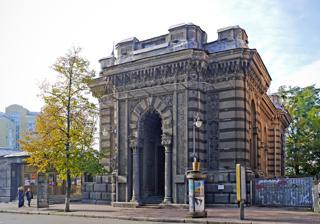
Building: Karaite Kenesa (Kyiv)
Country: Ukraine
Year built: 1902
Former kenesa in Kyiv, Ukraine Karaite Kenesa of Kyiv The former synagogue, now Actor's House, in 2017 Religion Affiliation Karaite Judaism (former) Ecclesiastical or organisational status Synagogue (1902–1929) Drama center (since 1981) Location Location Yaroslaviv Val Street 7, Shevchenkivskyi District , Kyiv Country Ukraine Location of the former synagogue, now Actor's House, in Ukraine Geographic coordinates 50°27′00″N 30°30′40″E / 50.45000°N 30.51111°E / 50.45000; 30.51111 Architecture Architect(s) Władysław Horodecki Type Synagogue architecture Style Moorish Revival General contractor Lev Ginsburg Completed 1902 Construction cost ₽ 200,000 Immovable Monument of National Significance of Ukraine Official name Кенаса караїмська ( Karaite Kenesa ) Type Architecture Reference no. 260086 Immovable Monument of Local Significance of Ukraine Official name Кенаса караїмська ( Karaite Kenesa ) Type History Reference no. 67-Кв The Karaite Kenesa of Kyiv is a former Karaite Jewish Synagogue , or kenesa , located at Yaroslaviv Val Street 7, close to the Golden Gates of Kyiv , in the Shevchenkivskyi District of Kyiv , Ukraine . The former synagogue building is listed as a monument of Architectural Heritage of National Importance of Ukraine . Since 1981, the building has housed the Ukrainian House of Actors, also called the Actor's House. History The Karaite synagogue was designed by Władysław Horodecki , a Roman Catholic from Poland; and was built from 1898 to 1902 in the Moorish Revival style. The building was decorated with a magnificent dome of great beauty with stucco decorations of Italian sculptor Emilio Sala using quite expensive at the time material - cement. It was funded at a cost of 200,000 Empire rubles , by Solomon and Moses Kogen, the “tobacco kings” of the South-Western land, as that part of Ukraine was known during the Russian Empire tsarist times. Karaites first appeared on the territory of modern Ukraine in the 1230s - almost immediately after the Mongol invasion of Kyivan Rus' . In 1795 the legislation of the Russian Empire established a distinction between the Karaites and Jews, freeing the former from the discriminatory double taxation. In 1896 the Karaite community of Kyiv consisted of 292 people. The purchase of land for the construction of Kenesa and a dwelling house (the proceeds of which would go to the benefit of Karaite community), was gifted by Solomon Kogen, at a cost of 35,000 Empire rubles. Despite the fact that in 1897 he became paralysed, Solomon Kogen continued to manage his personal affairs and died in 1900. In his will, he bequeathed the funds to complete the construction of the synagogue. The construction was continued by his brother, Moses. The consecration of Kenasa was held on January 27, 1902, by Tauride and Odesa hakham Samuel Pampulov. The ceremony was attended by the vice-governor, mayor, chancellor and other officials. During the Soviet times, Kenesa was handed to educational institutions. Ironically this action led to preservation of the building's unique interiors. During the German occupation, it became, unexpectedly, a place for Roman Catholic services. The building was defiled during World War II by Nazis . Probably at this time it lost the dome which was part of the original structure. Post World War Two In a post-war period, the Puppet Theatre functioned there and afterwards, in 1952, a cinema. In the 1970s a contemporary wing was added to the building and it was converted into the Ukrainian House of Actors in 1981. Unlike most of the other synagogues in Ukraine, it was not given back to the Karaite community after independence. The building is used for concerts, dramatic performances, exhibitions and book launches. The outward design of the building is slowly ruining because of time and exhaust gases. Under the influence of the gas-laden atmosphere and repeated painting, its color changed to dark, though in the first few decades it had a much brighter tint. One can see that on the sidewall of the building. Gallery The ceiling of the synagogue, in 2018 Detail of the former synagogue portico in 2008 Sketch of the side view The synagogue in c. 1900 See also Judaism portal Ukraine portal History of the Jews in Ukraine List of synagogues in Ukraine Wikimedia Commons has media related to Karaite kenesa in Kyiv . References